Michael Hatcher

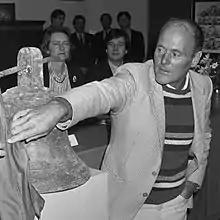
Michael Hatcher unveils a bell found at the "Nanking cargo" site (1986)

He has specialised in work in the South China Sea. In 1981 he was involved in investigating the wreck of Dutch submarine "K XVII".